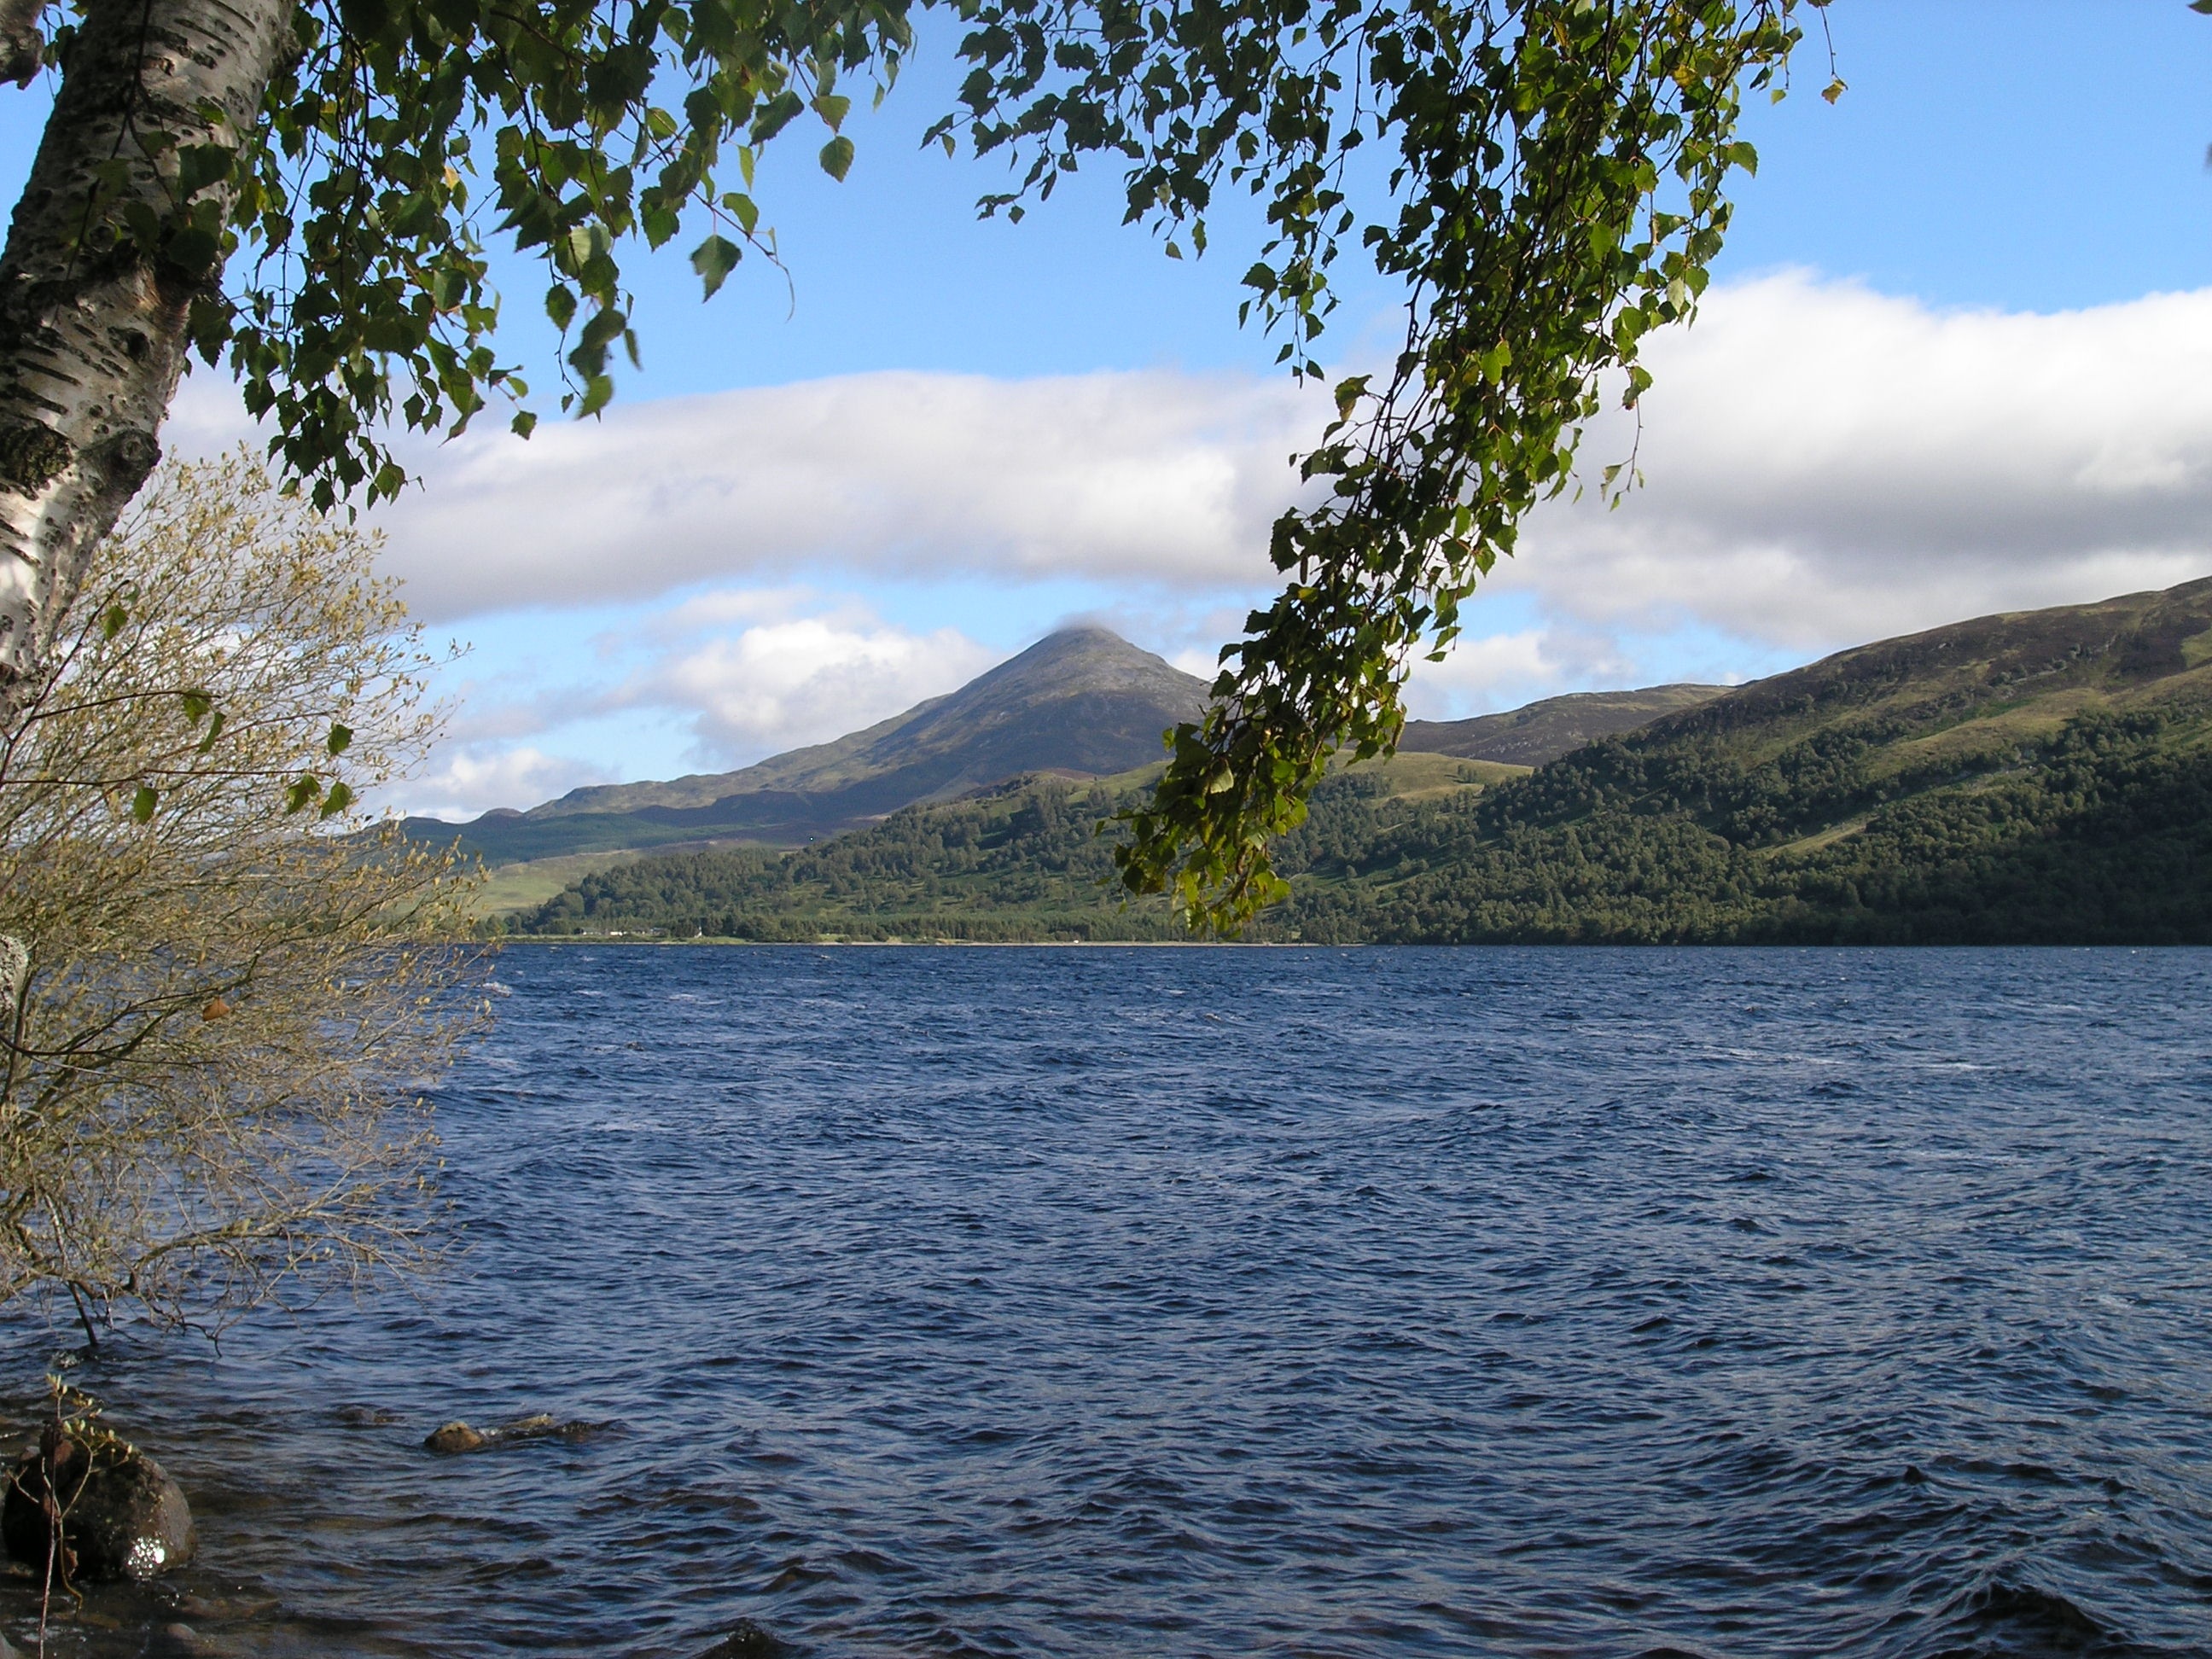
landscape, sea, tree, water, nature, wilderness, mountain, lake, river, reflection, scenic, reservoir, highland, body of water, trees, scotland, loch, landform